Minkhaung I of Toungoo

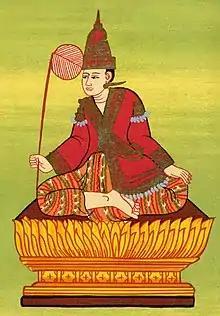

Minkhaung I of Toungoo was viceroy of Toungoo from 1446 to 1451. Having accidentally inherited the Toungoo throne after his father's sudden death, Minkhaung proved an ineffectual ruler of this perpetually unruly frontier vassal state of Ava Kingdom. He was assassinated in early 1452 by a servant of his cousin Minye Kyawhtin, who went on to seize Toungoo in his rebellion against King Narapati I of Ava. All royal chronicles starting with the "Maha Yazawin" chronicle, identify Minkhaung I of Toungoo as an ancestor (paternal great-great grandfather) of King Bayinnaung of Toungoo Dynasty.